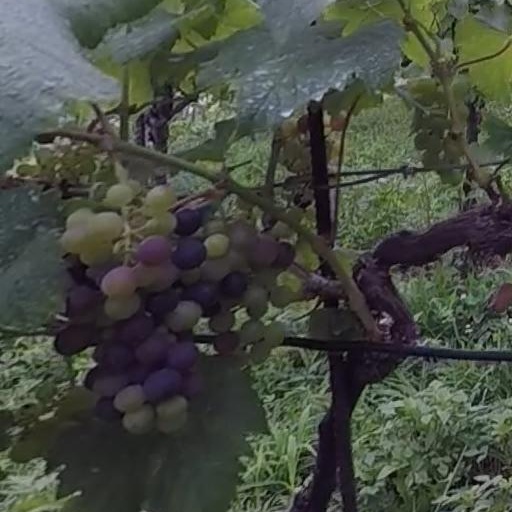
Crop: grape